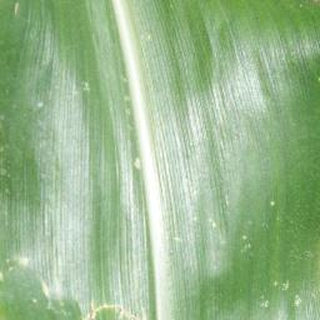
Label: healthy_corn